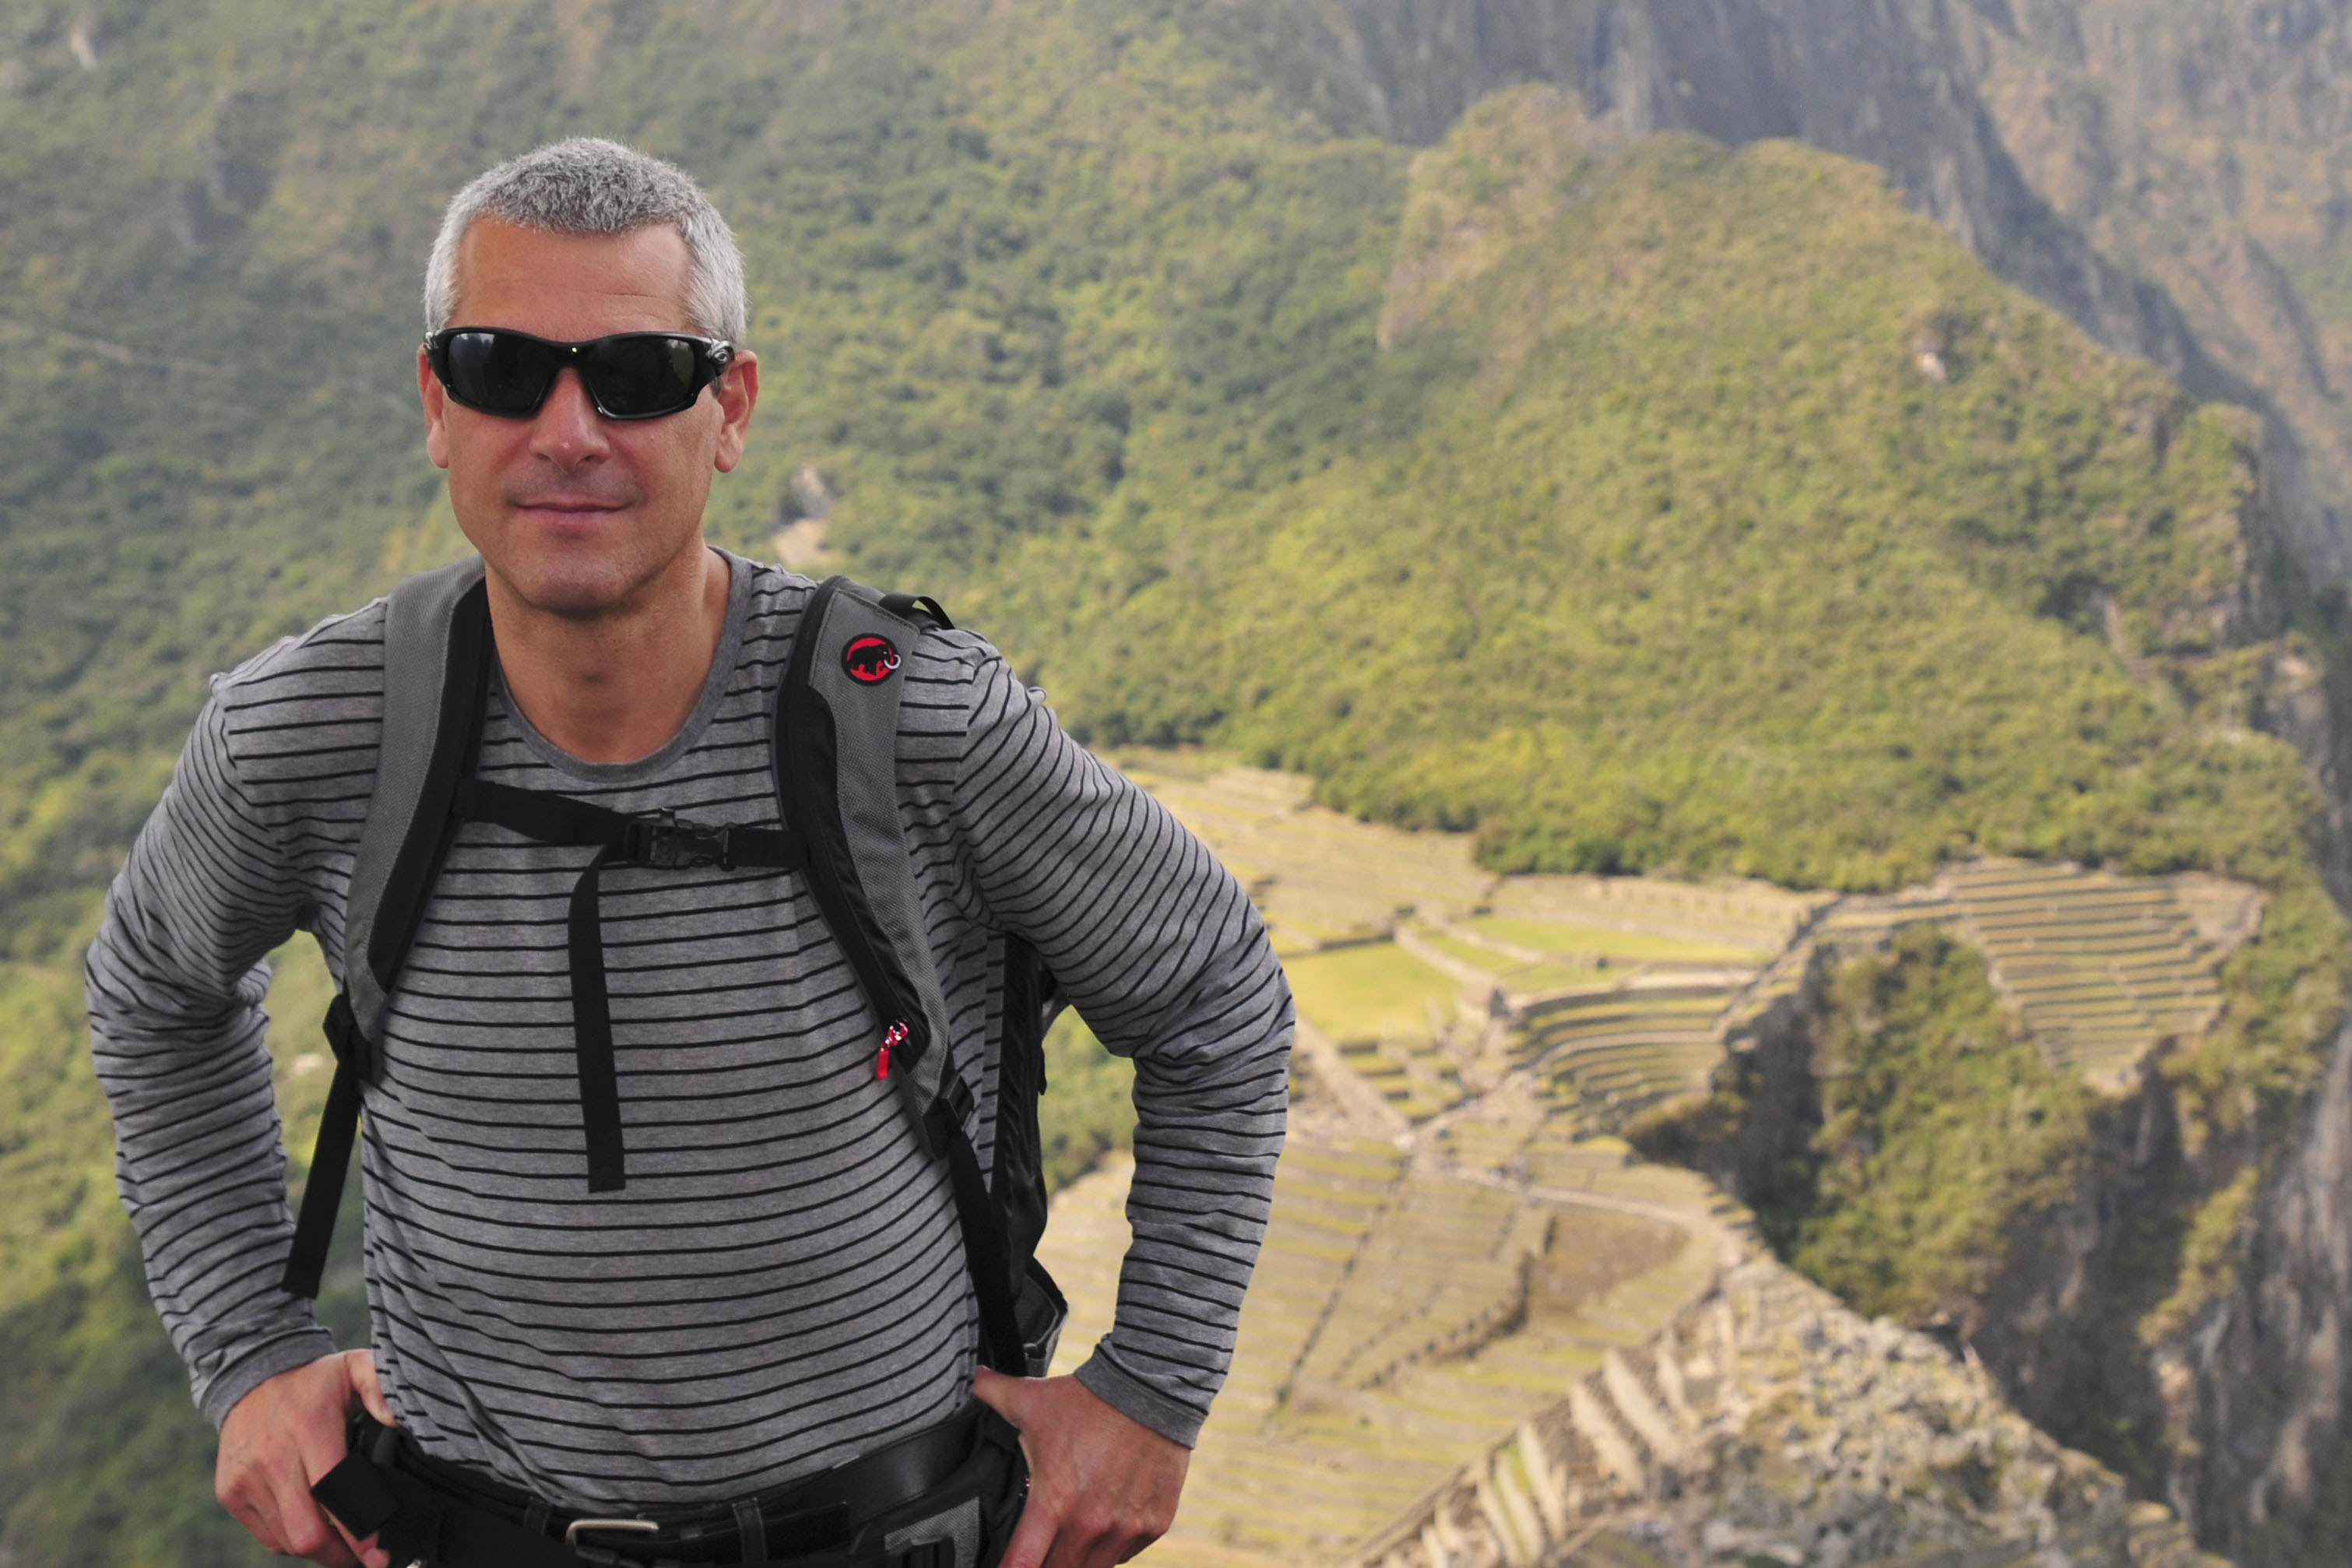
walking, mountain, hiking, adventure, travel, nikon, extreme sport, tourism, summit, peru, geology, d300